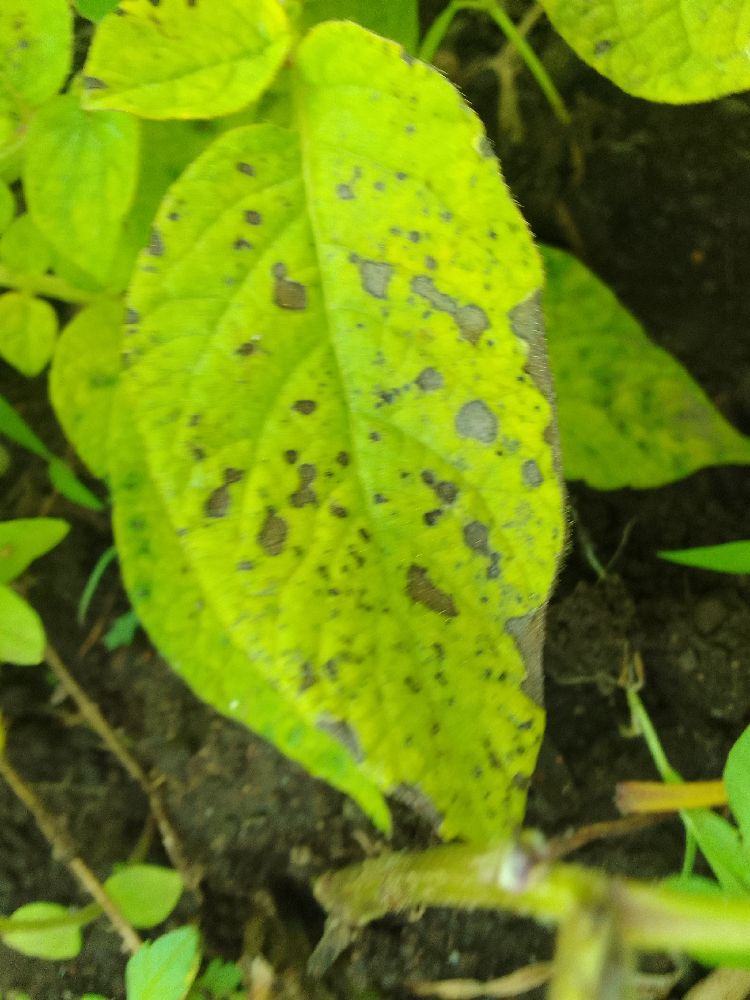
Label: Early blight